Giro d'Italia

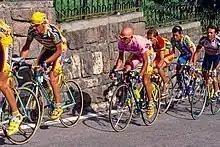
Marco Pantani wearing the Maglia Rosa

Swiss Hugo Koblet became the first non-Italian to win the race in 1950. No one dominated the tour during the 1950s, Coppi, Charly Gaul and Fiorenzo Magni each won two Giros during the decade.